Battle of Monte Cassino

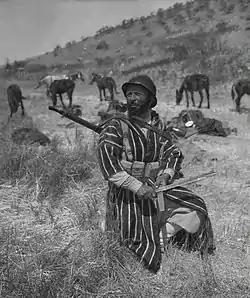
Moroccan Goumier

Major General Francis Tuker, whose 4th Indian Division would have the task of attacking Monastery Hill, had made his own appraisal of the situation. In the absence of detailed intelligence at Fifth Army HQ, he found a book dated 1879 in a Naples bookshop that gave details of the construction of the abbey. In his memorandum to Freyberg, he concluded that regardless of whether the monastery was currently occupied by the Germans, it should be demolished to prevent its effective occupation. He also pointed out that with high walls made of masonry at least thick, there were no practical means for field engineers to deal with the place and that bombing with "blockbuster" bombs ("high capacity" bombs of 2,000 and 4,000 lb) would be the only solution since 1,000-pound bombs would be "next to useless". Tuker stated that he could only attack if the garrison was weakened by continuous bombing by air and artillery. Tuker's own opinion was that instead of continuing to batter against Cassino, attacks should be elsewhere where terrain was more favourable and so isolating the area and thus forcing the Germans to retreat but, if the attack was to be against Cassino, then all German positions on the Cassino massif including Point 593- not just the abbey - should be attacked and the ground attack should immediately follow it. Initially Freyberg had accepted Tuker's suggestion for the attack but with Tuker absent from 2 February he started to have doubts and fell back on the idea of another direct attack on Cassino.